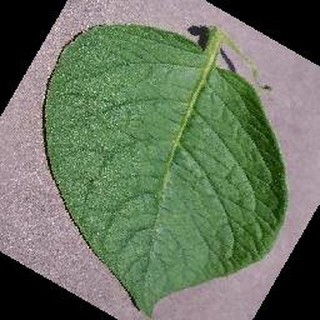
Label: healthy_potato